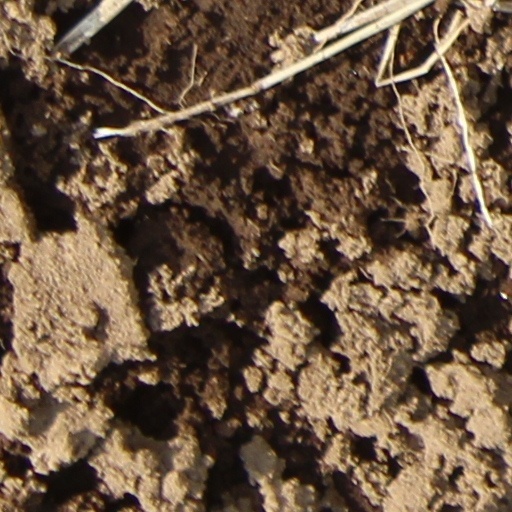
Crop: wheat